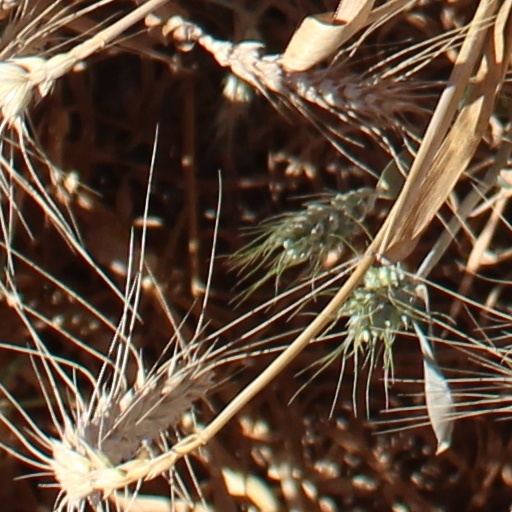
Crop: wheat